Moctezuma II

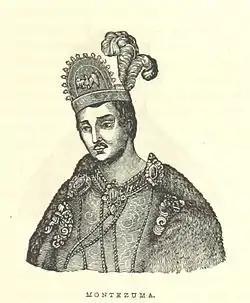
Montezuma II, depicted in "An Illustrated History of the New World" (1870), p. 51

The circumstances of Nezahualpilli's death are not clear, and many sources offer highly conflicting stories about the events that resulted in it.